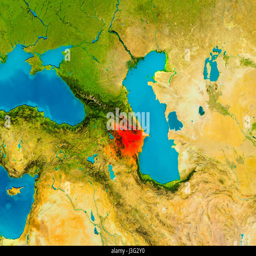
presidential state highlighted in red on physical map .